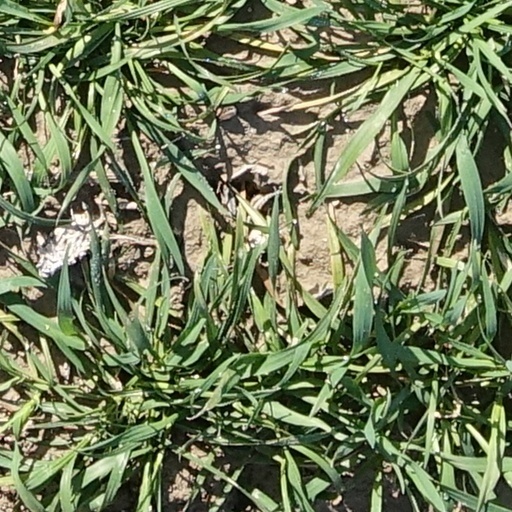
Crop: wheat